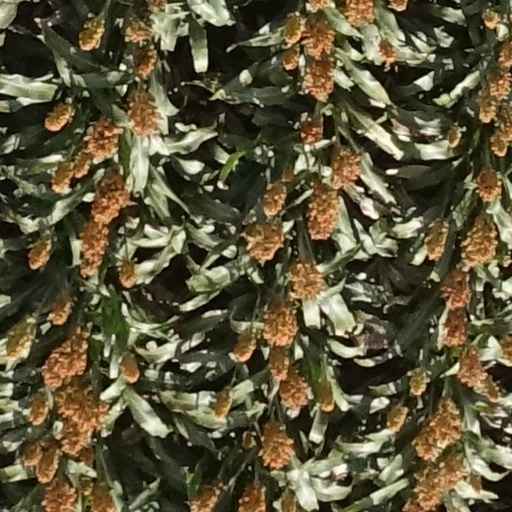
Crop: sorghum